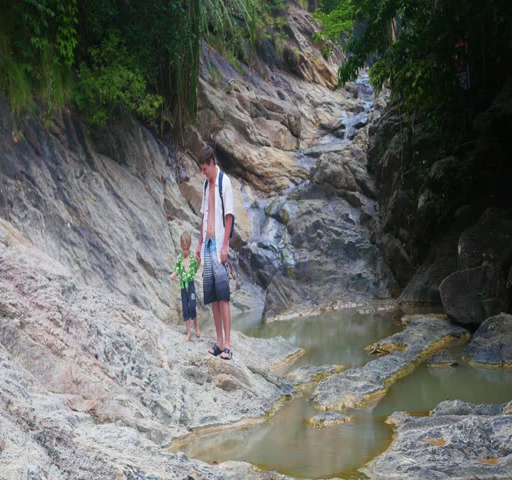
the guy with the child standing on the shore of a mountain river .